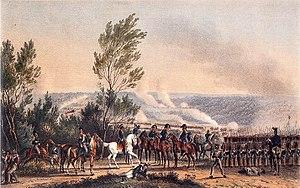
La bataille de Valoutina Gora, également appelée bataille de Loubino par les Russes, se déroule le 19 août 1812 à Valoutina Gora, lors de l'invasion de la Russie par les Français. Elle oppose les troupes françaises du maréchal Michel Ney à l'arrière-garde russe du général Michel Barclay de Tolly, deux jours après la bataille de Smolensk. Pendant les combats qui ont lieu sur la rive nord du fleuve Dniepr, les forces russes en retraite sur la route de Moscou sont attaquées frontalement par le corps du maréchal Ney. La situation est extrêmement délicate pour Barclay de Tolly dont les effectifs, en partie dispersés dans une zone boisée et marécageuse, risquent à tout moment d'être coupés et anéantis.